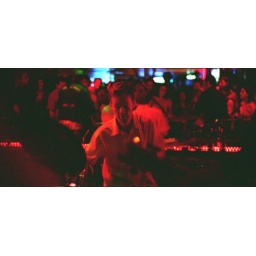
Lance, in the red mirror